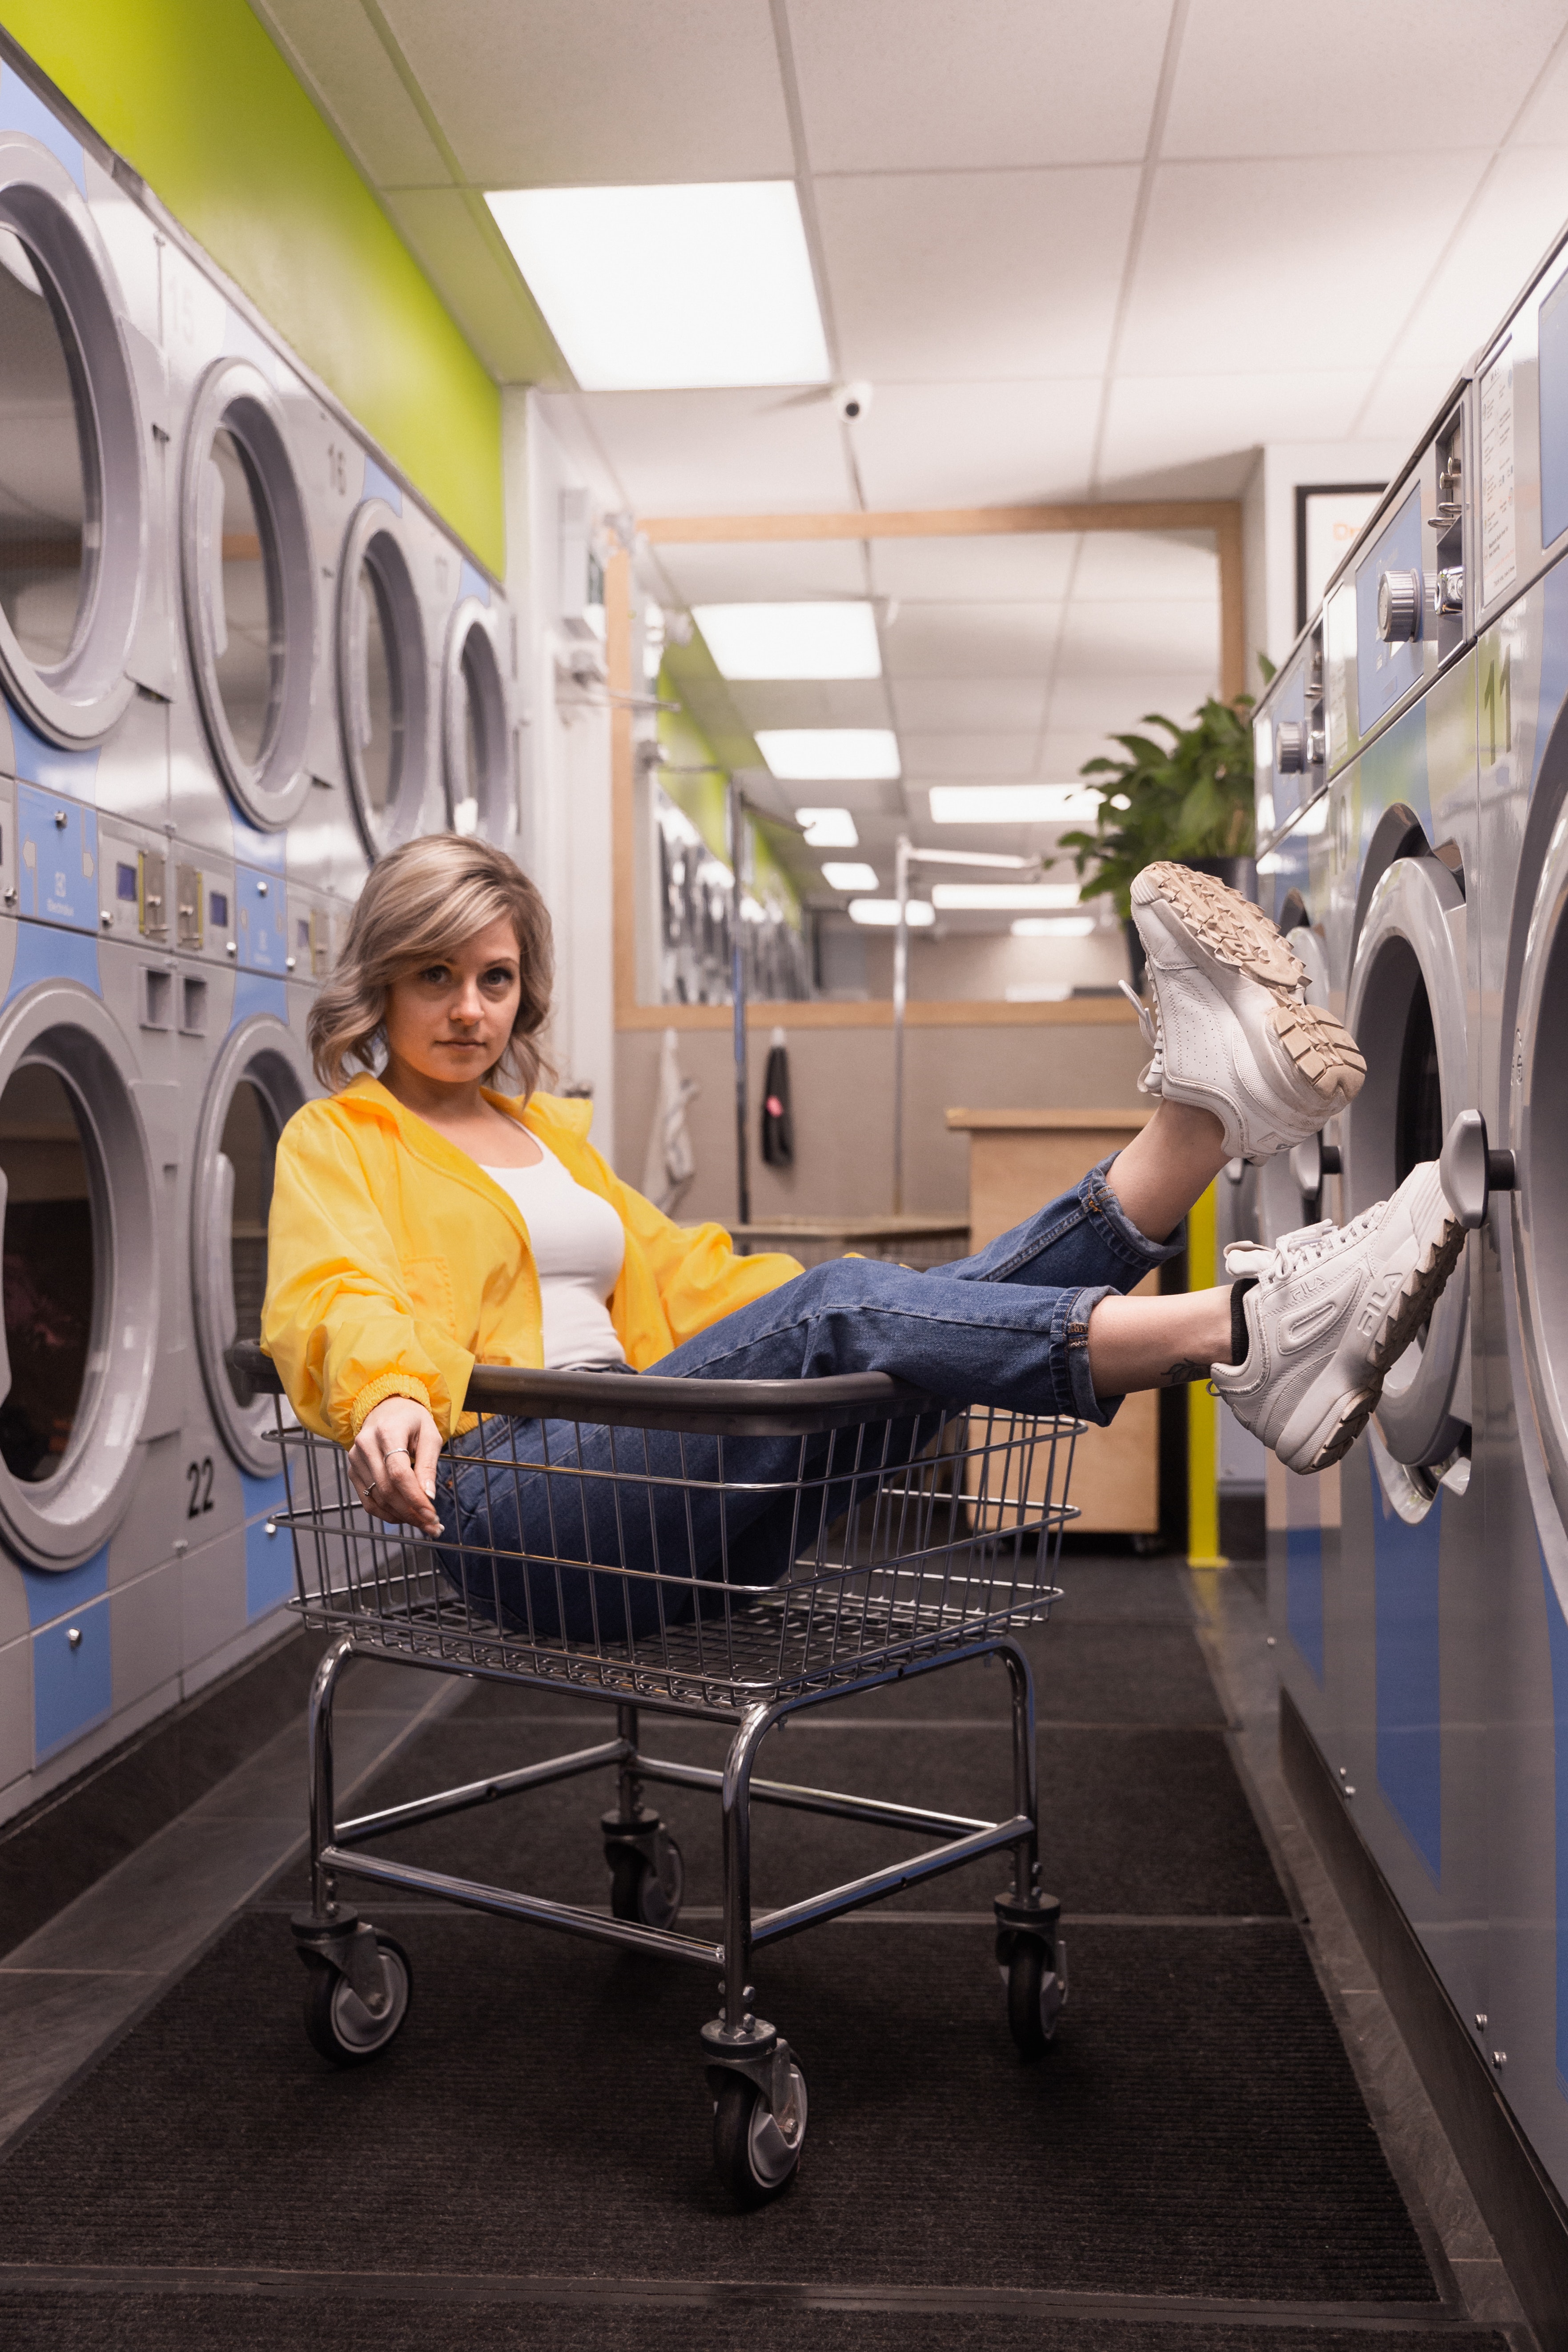
medical equipment, hospital, medical, laundry, aerospace engineering, service, stretcher, laundry room, room, child, building, patient, vehicle, operating theater, hospital bed